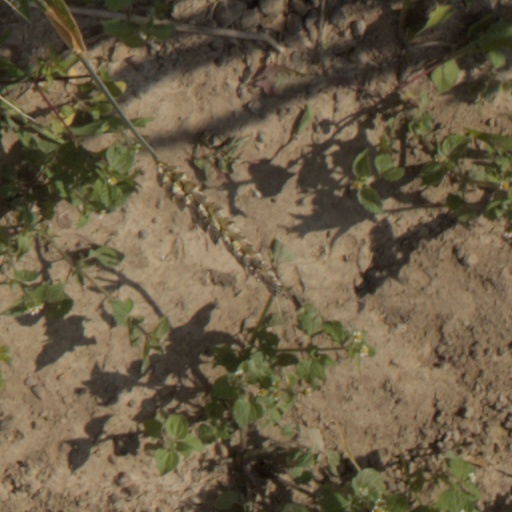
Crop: wheat